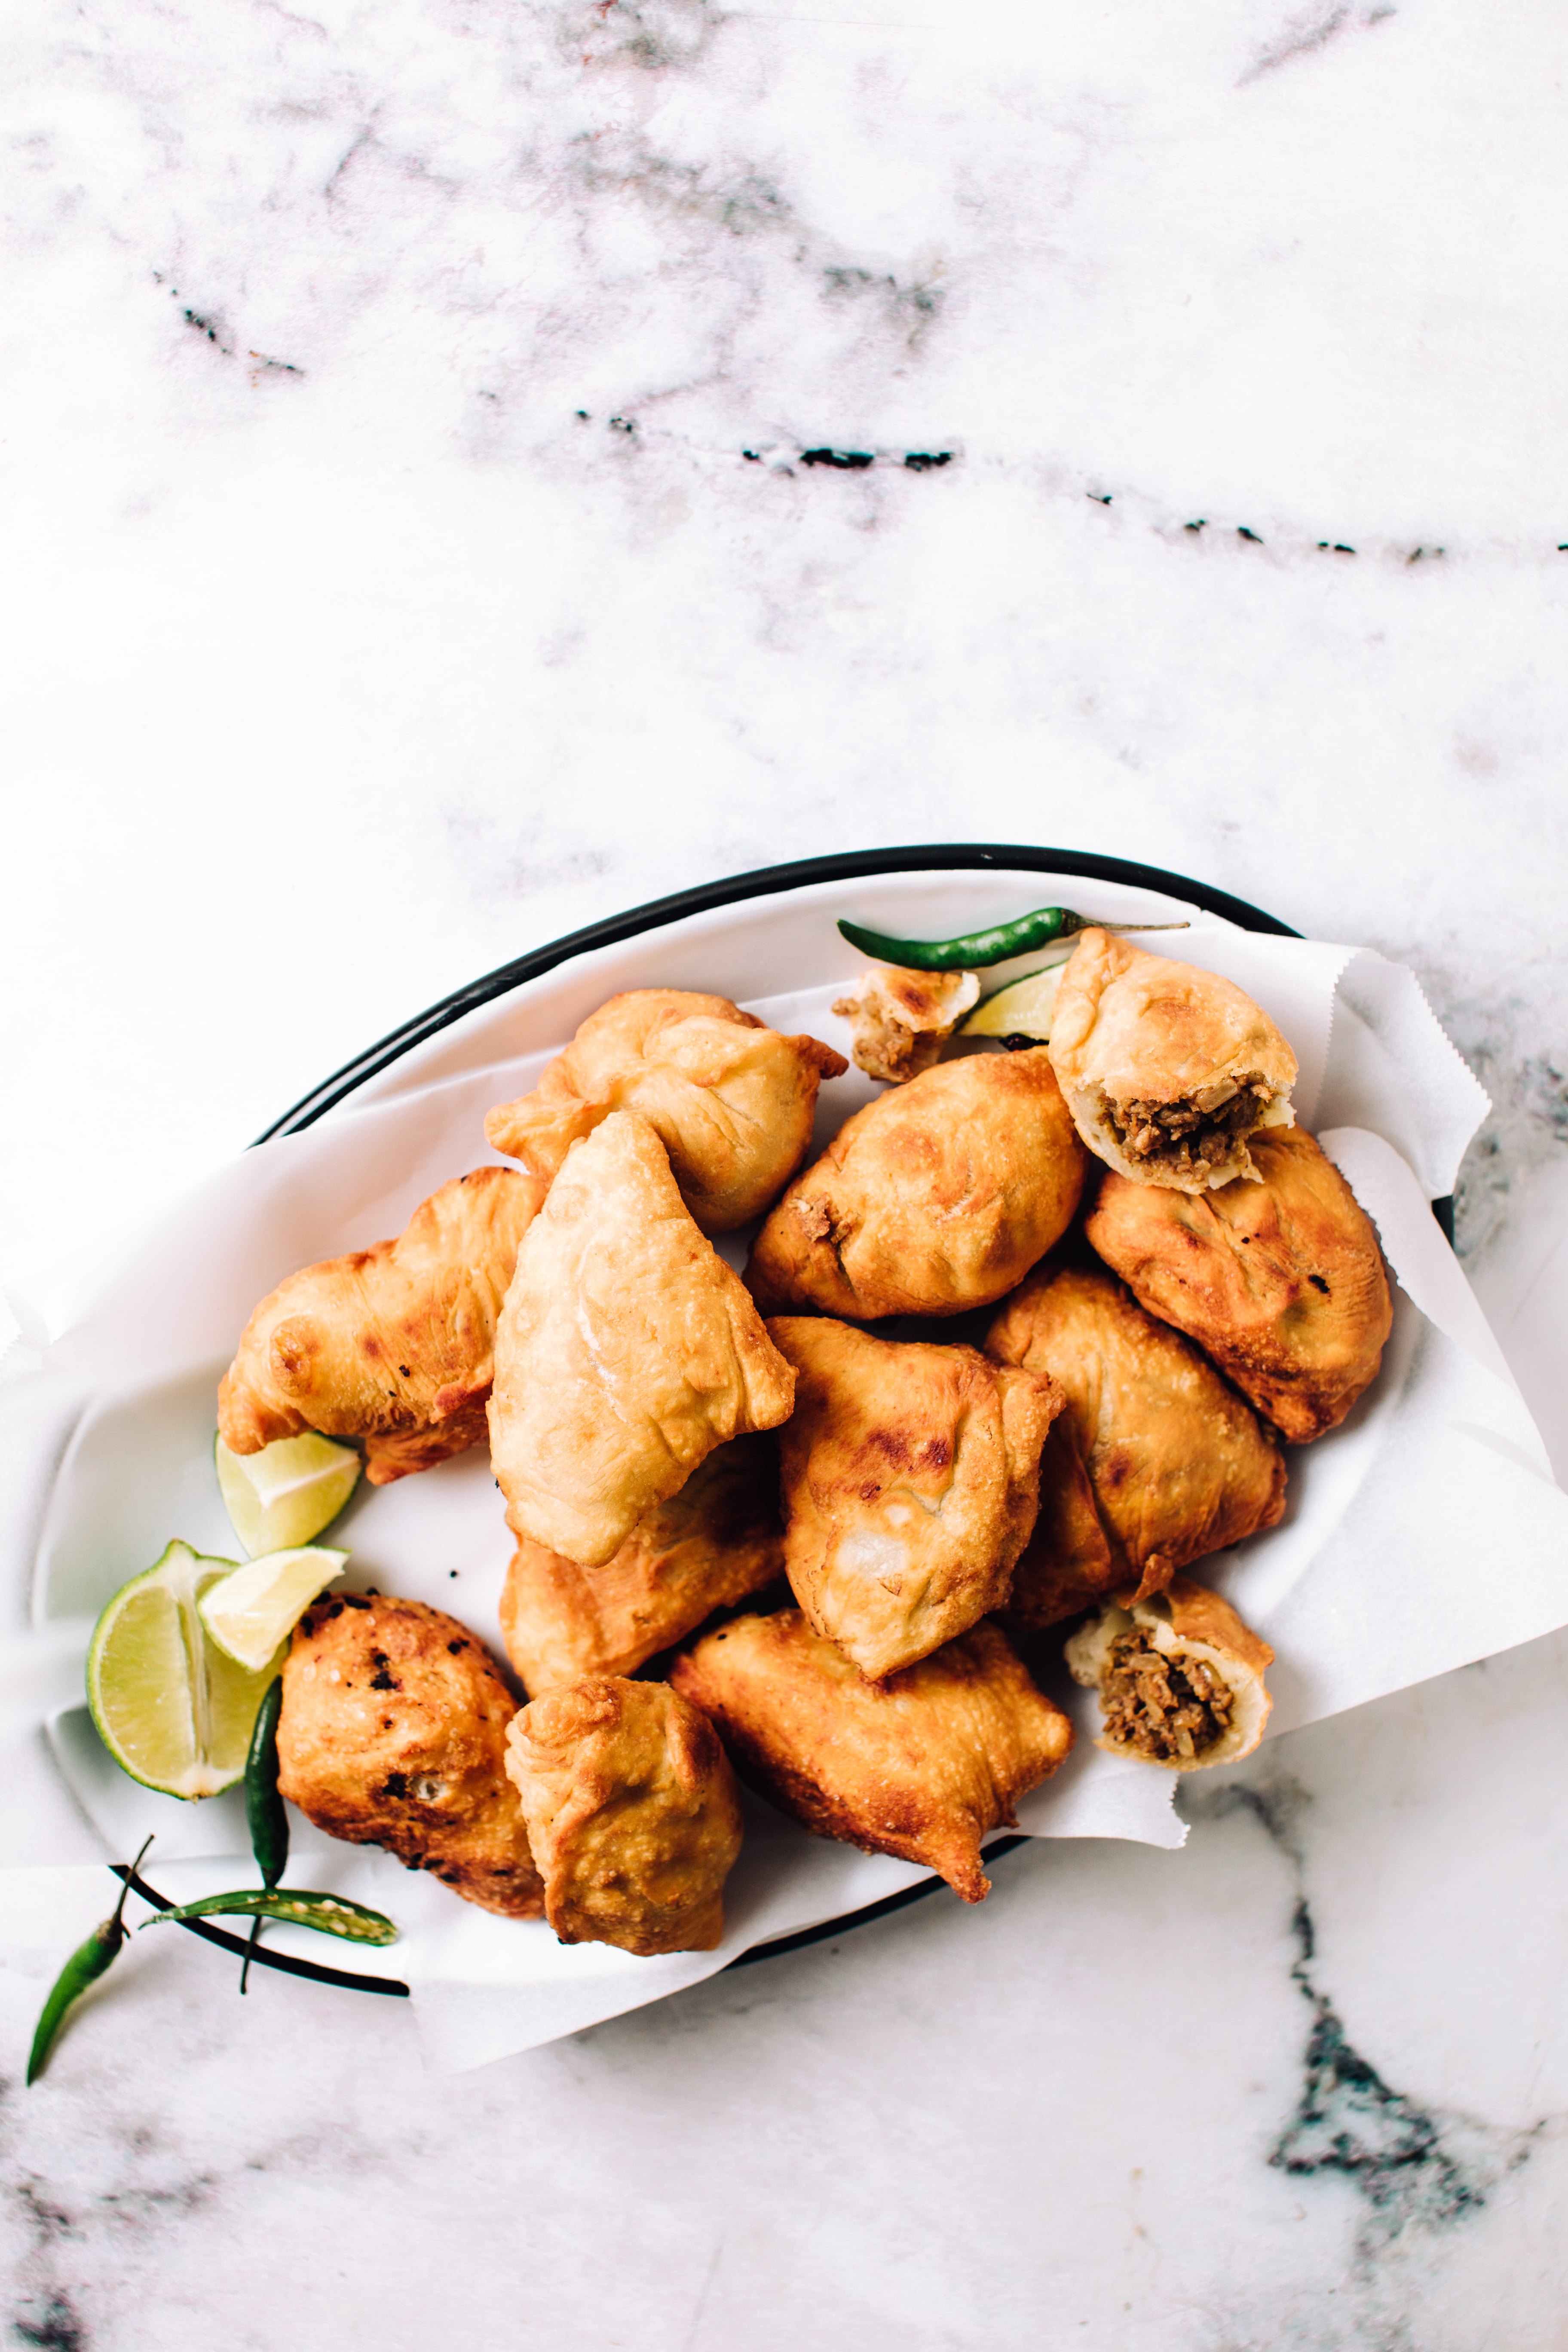
Dish: samosa